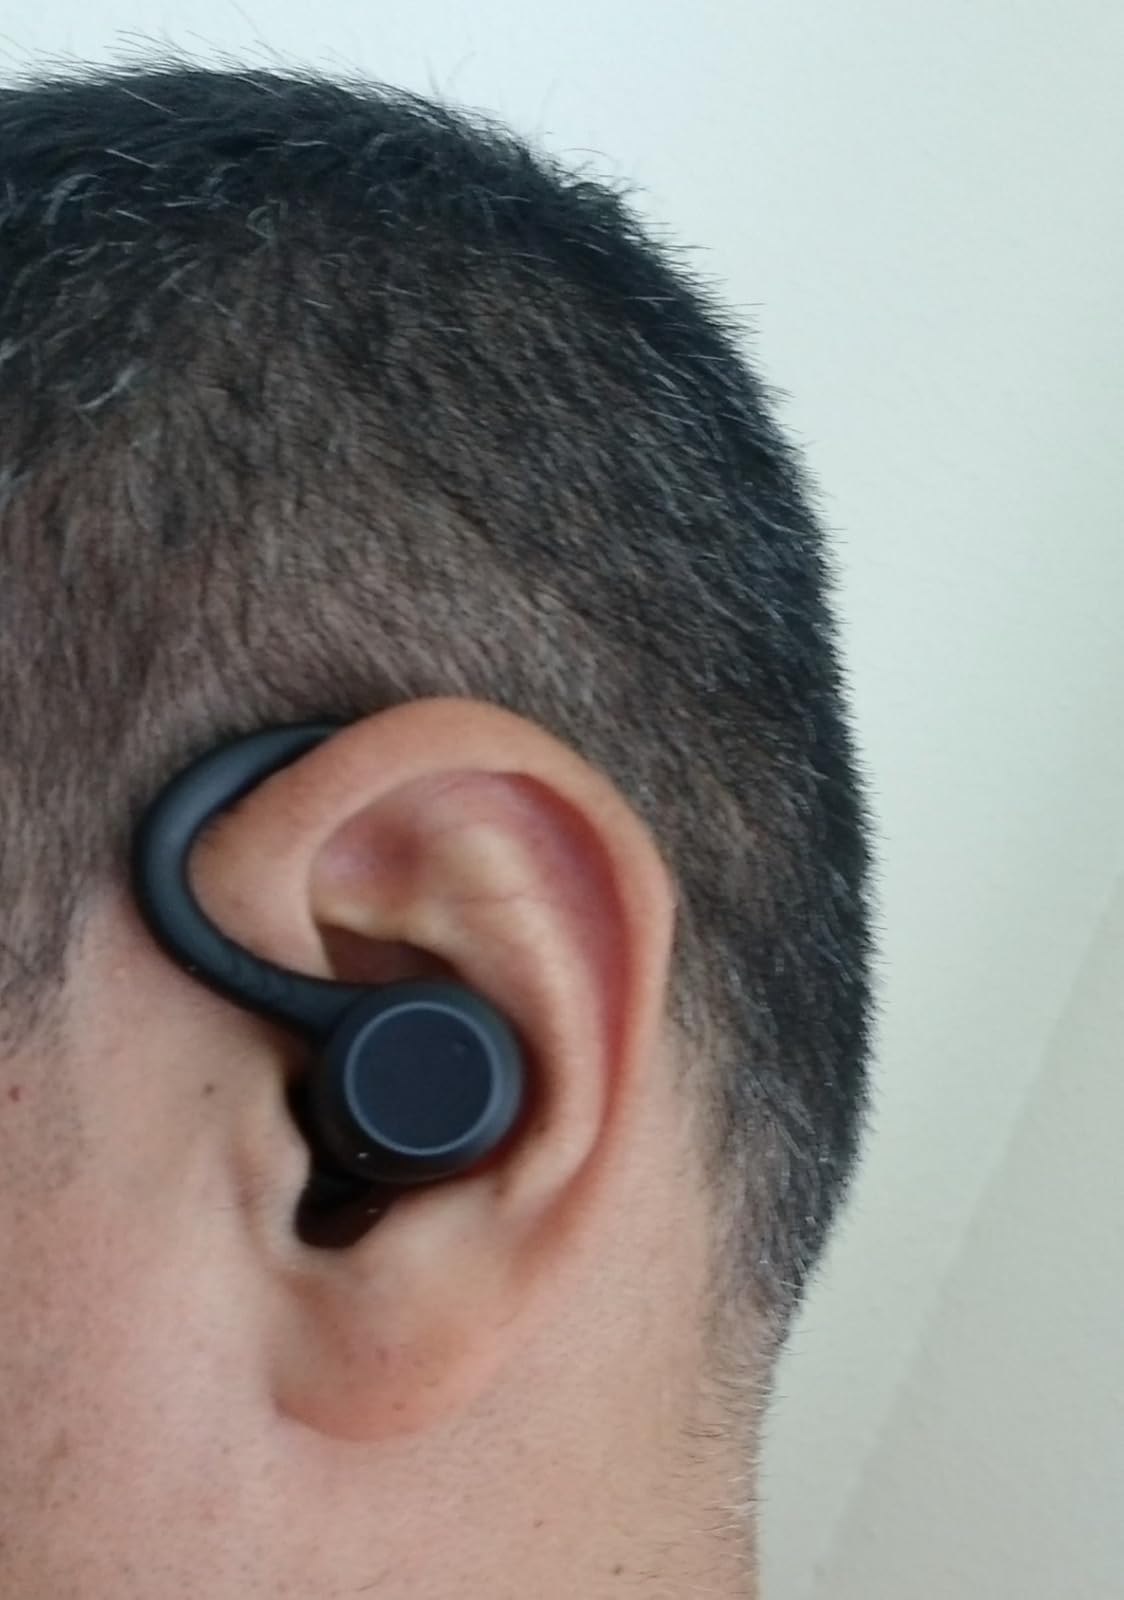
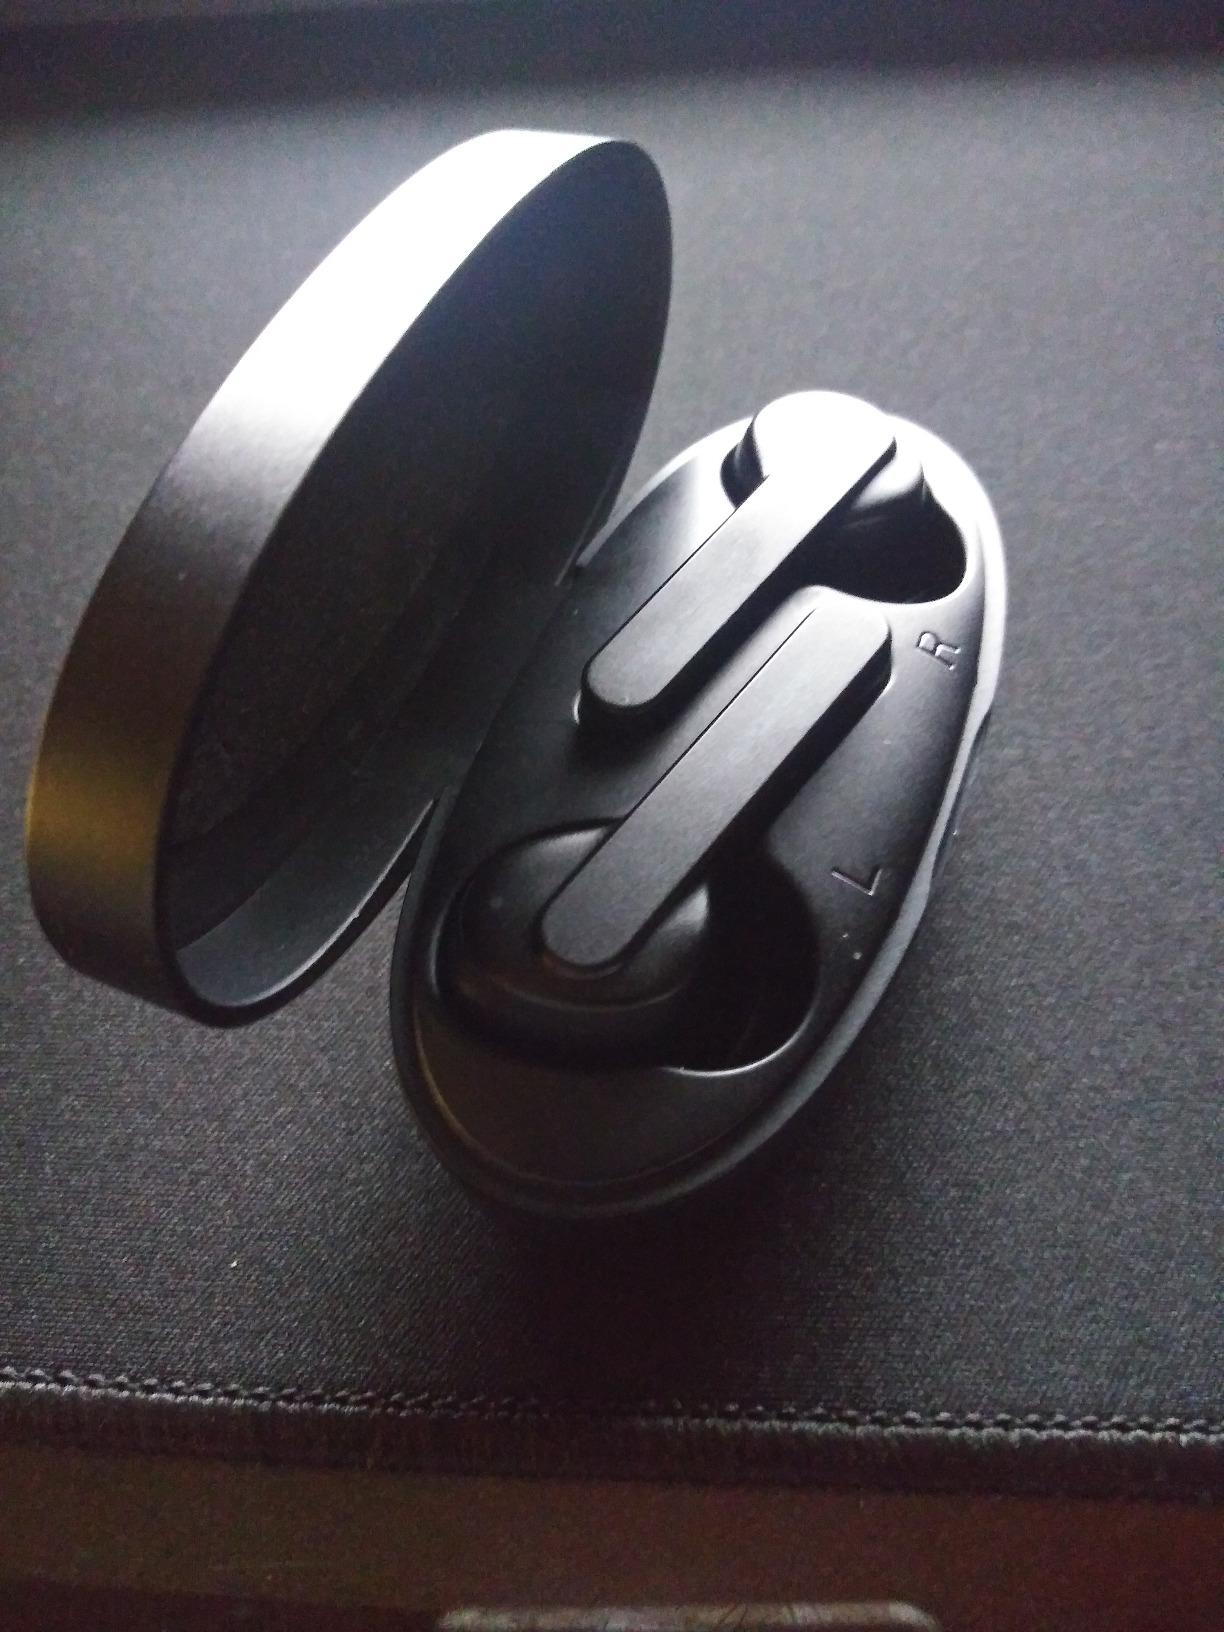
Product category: earbuds
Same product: no